Skanste

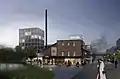
Sporta 2 quarter

Taking as a model the Malmö Live project, the center will include three buildings: a music hall, a conference center, and a hotel. The conference center will also include a symphony hall, which will be the permanent home of the Latvian National Symphony Orchestra.